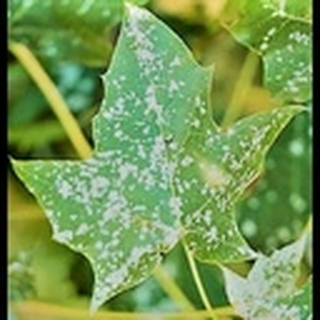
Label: cotton_powdery_mildew